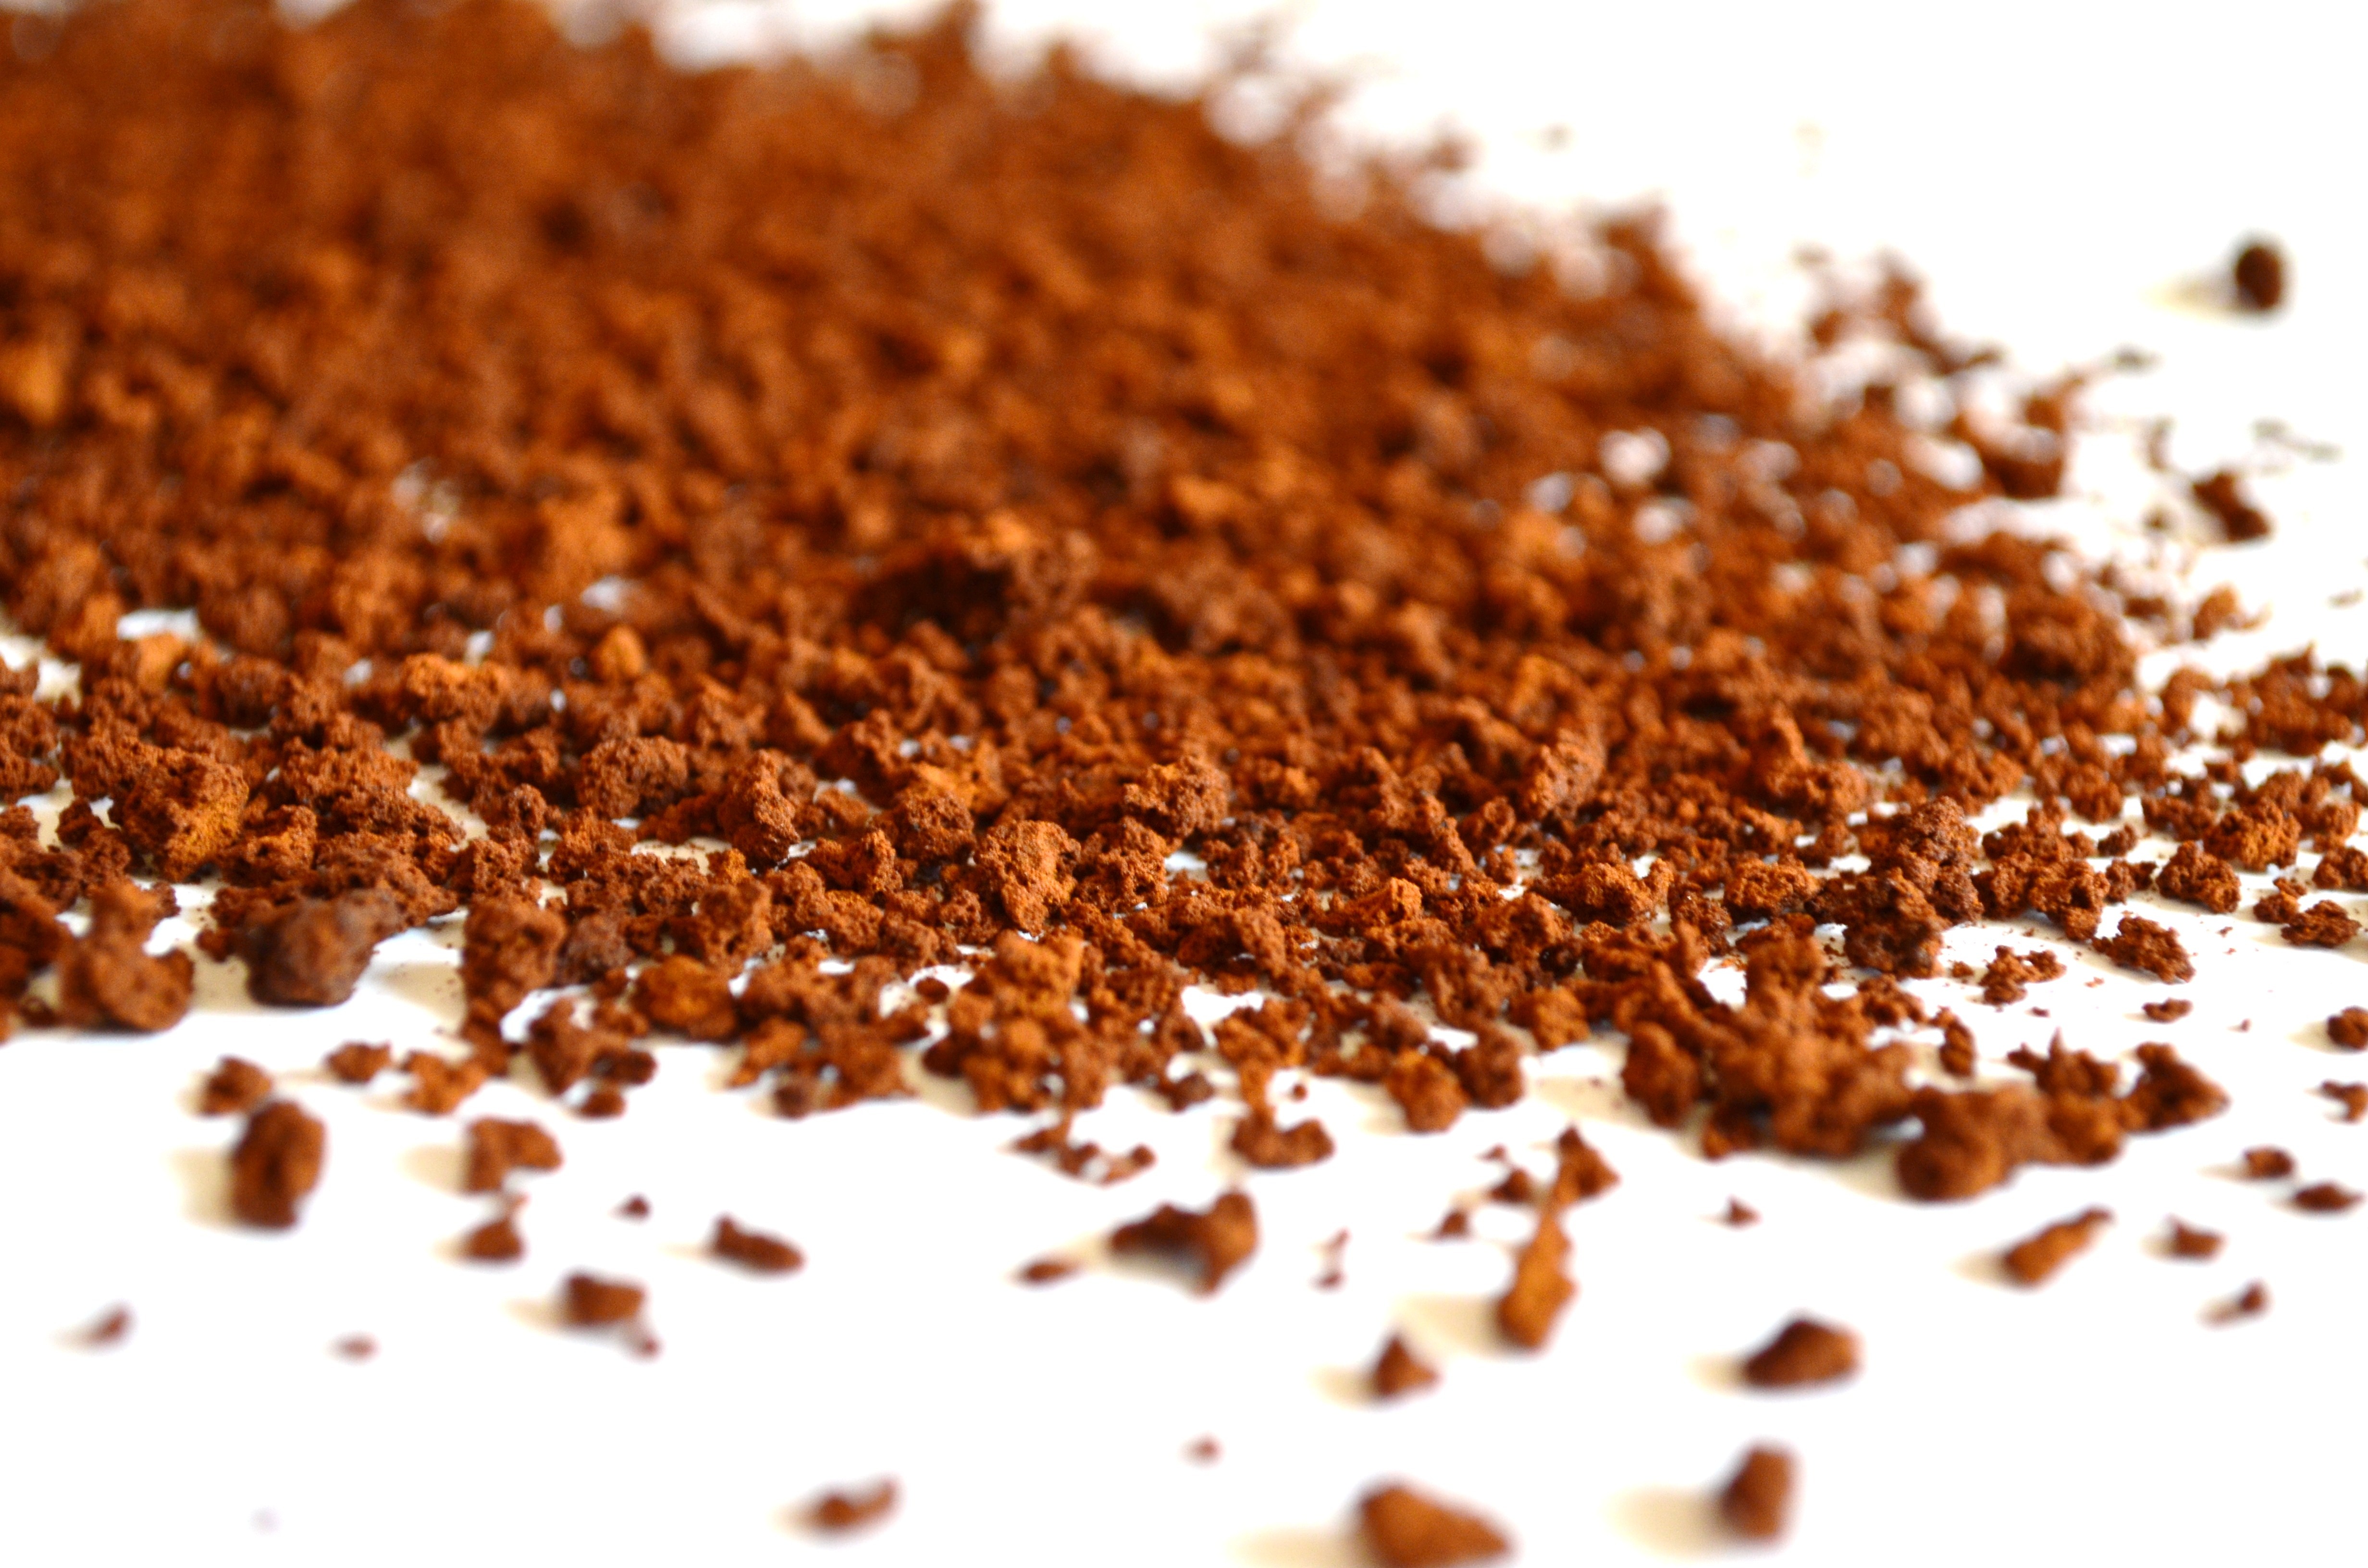
cold, cafe, coffee, cup, latte, pollen, food, herb, produce, crop, macro, soil, breakfast, mug, caffeine, background, hot, rooibos, aromatic, mocha, flavor, spice mix, waking, grass family